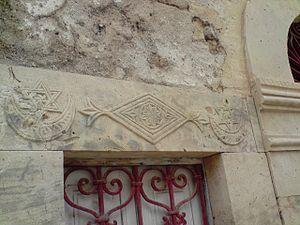
Arabesque à Sayada